Rathaavara

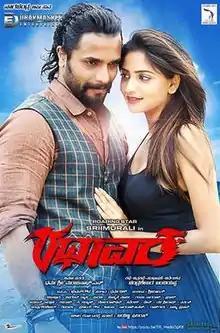

Rathaavara is a 2015 Indian Kannada-language action thriller film written and directed by Chandrashekar Bandiyappa and produced by Dharmashree Manjunath. It stars Sri Murali and Rachita Ram in the lead roles, while the supporting cast features P. Ravi Shankar, Chikkanna, Sadhu Kokila and Charan Raj. The music was composed by Dharma Vish and cinematography by Bhuvan Gowda.